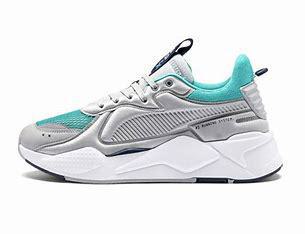
Brand: Puma
Model: Rs